History of the firearm

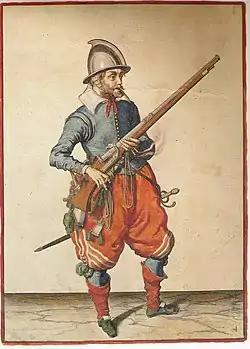
Page showing a musketeer (Plate 4) from Jacob de Gheyn's (1608)

One theory of how gunpowder came to Europe is via the Silk Road; another holds that it arrived during the Mongol invasion in the first half of the 13th century. English Privy Wardrobe accounts list "ribaldis", a type of cannon, in the 1340s, and siege guns were used by the English at the Siege of Calais (1346–47).